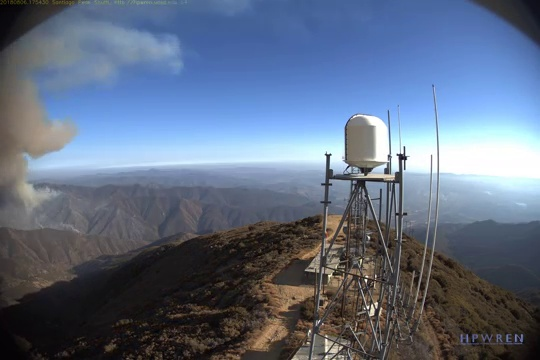
Fire: no
Smoke: yes